Emil Simon

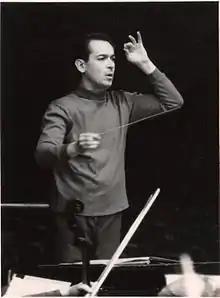
Emil Simon during rehearsals

After graduating in 1960 from the Conservatory in Cluj with a double major in Symphonic Orchestra Conducting and Composition, Simon was immediately appointed Permanent Conductor of the State Philharmonic Orchestra of Cluj, a position he held for most of his career of over 50 years.